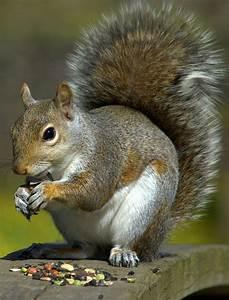
squirrel